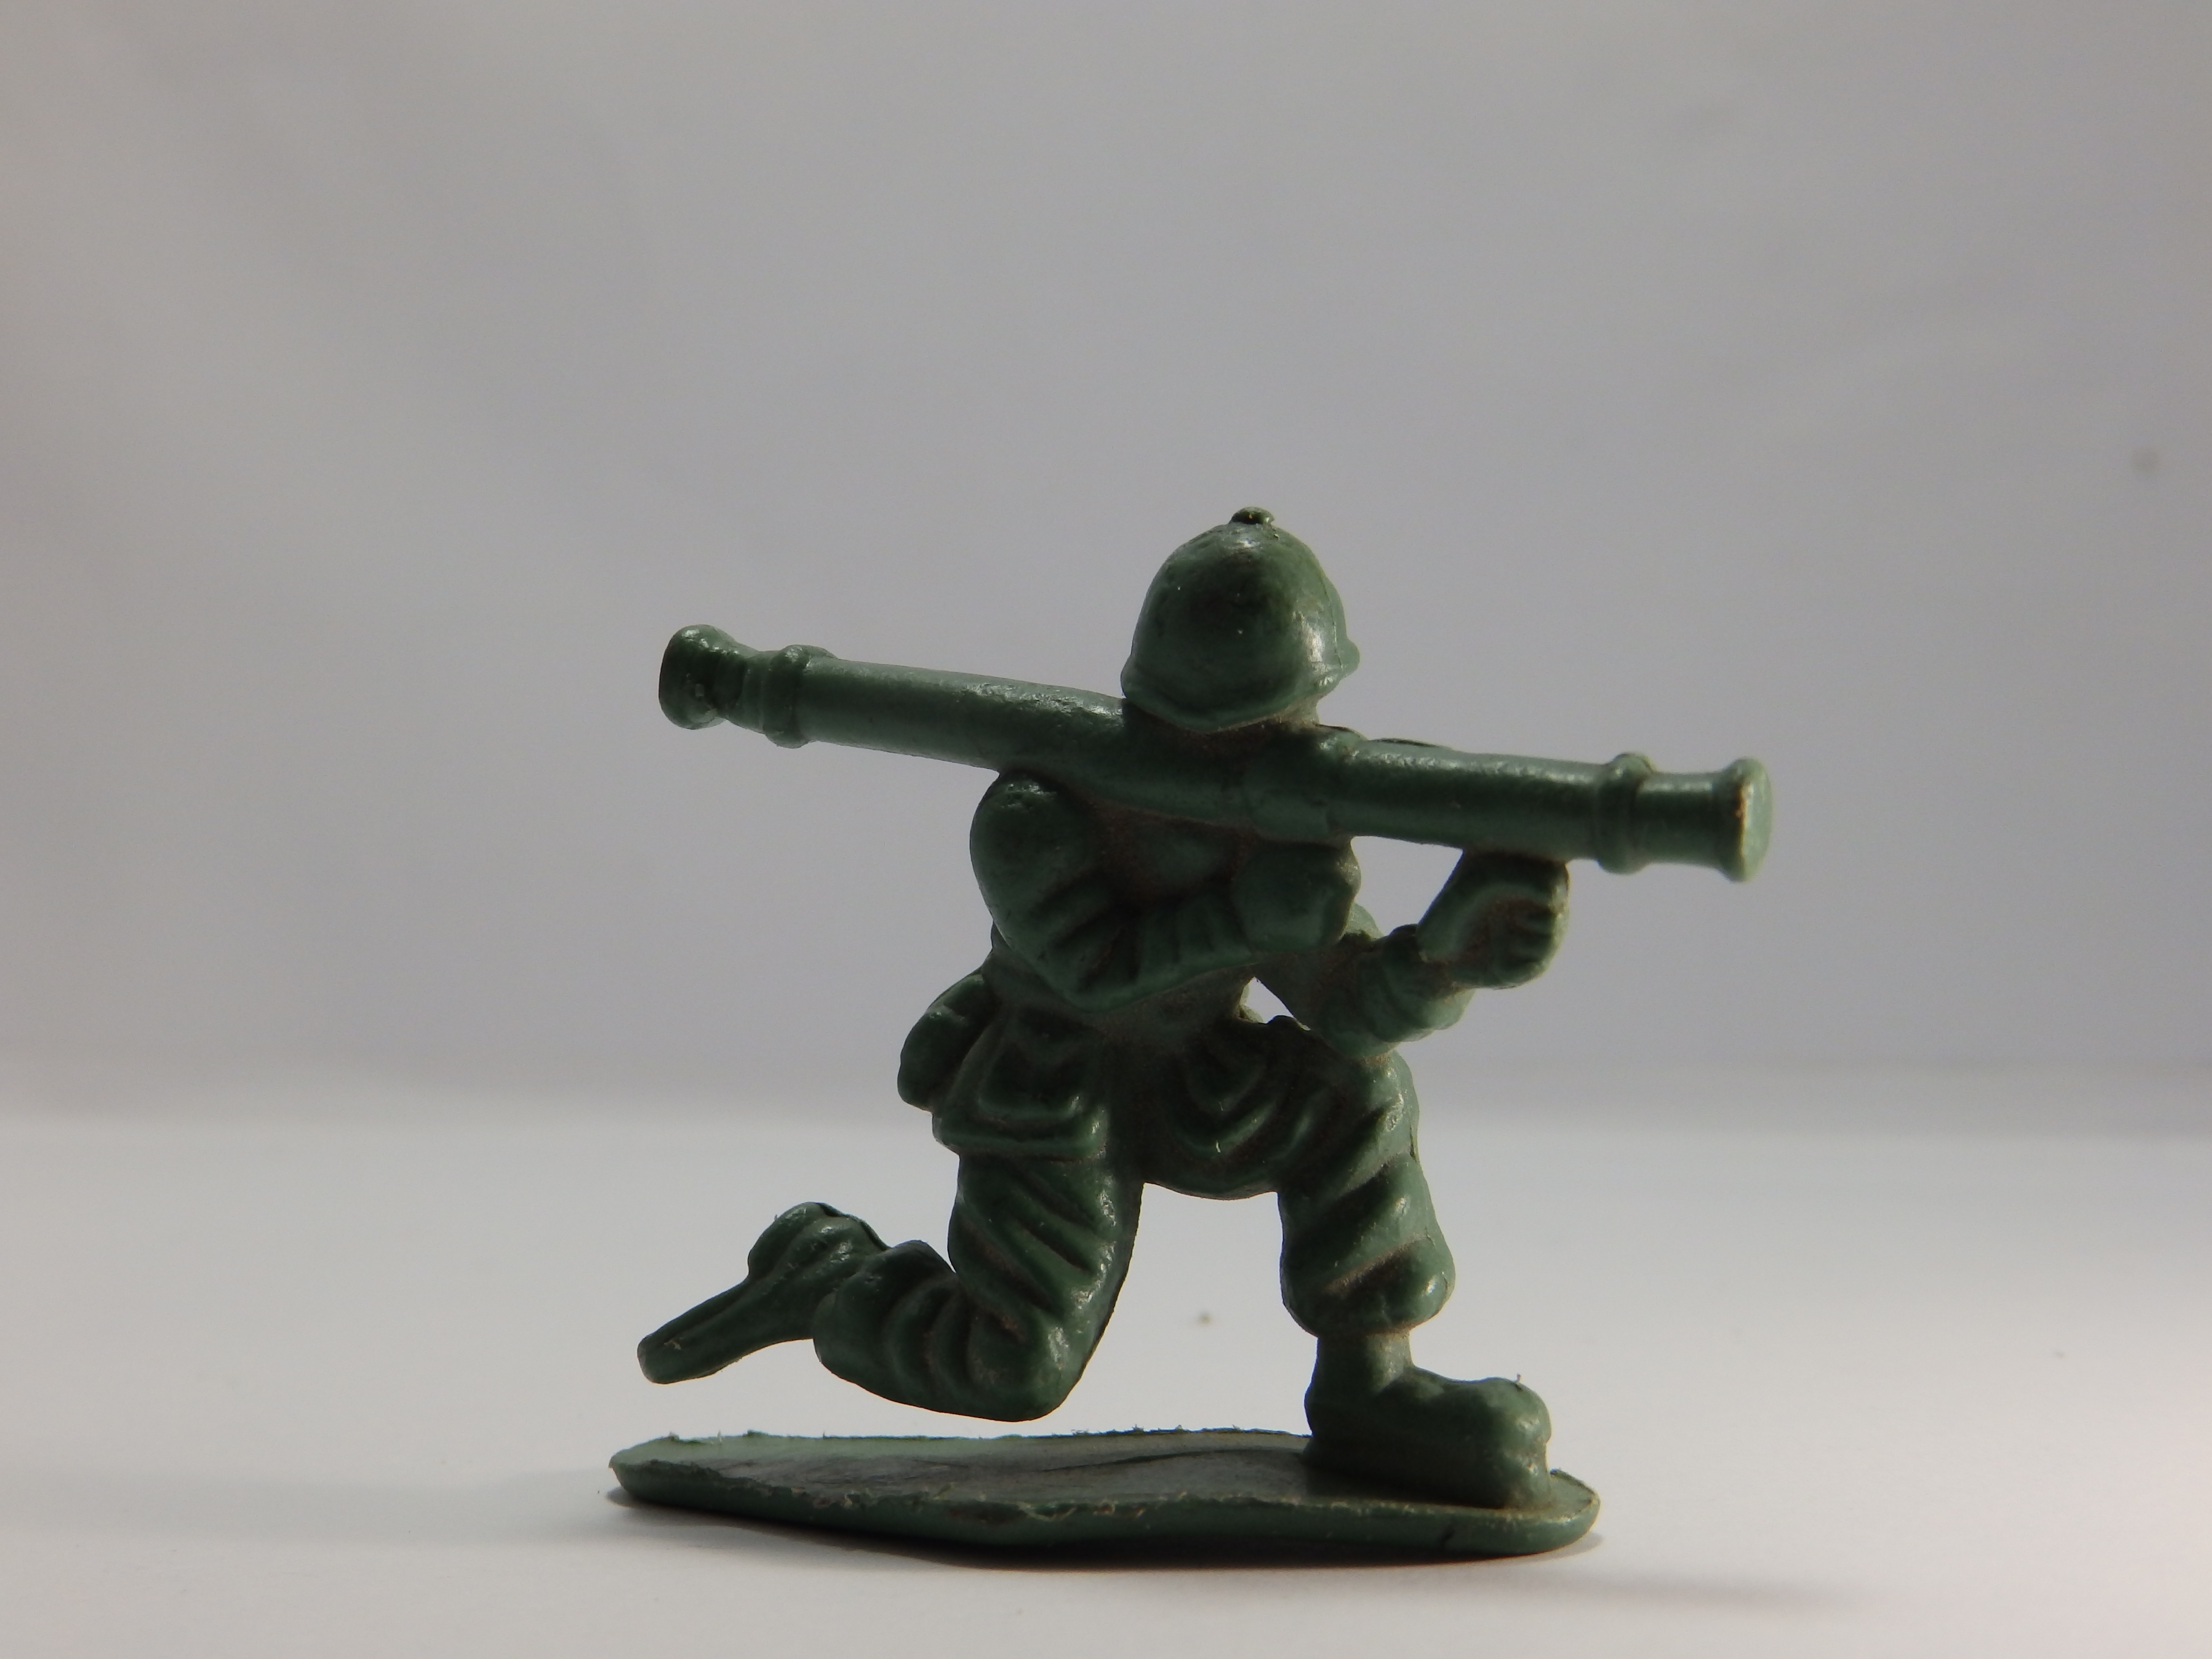
toy, soldier, army men, figurine, military organization, infantry, miniature